2009 Price Chopper 400

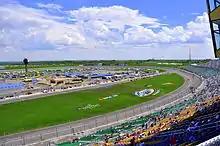
Kansas Speedway, the race track where the race was held.

The 2009 Price Chopper 400 was the twenty-ninth of thirty-six scheduled stock car races of the 2009 NASCAR Sprint Cup Series, and the third in the ten-race season-ending Chase for the Sprint Cup. It was held on October 4, 2009, in Kansas City, Kansas, at Kansas Speedway, an intermediate track that holds NASCAR races. The standard track is a four-turn long D-shaped oval track. The track's turns are banked at 15 degrees, while the front stretch, the location of the finish line, is 10.4 degrees. The back stretch, opposite to the front, is five degrees.